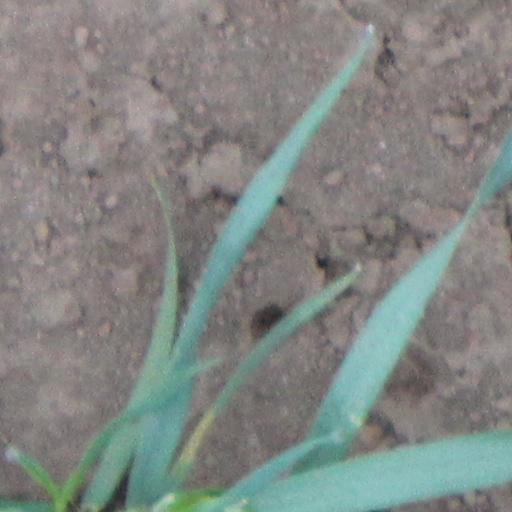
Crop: wheat